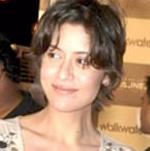
Age: 32